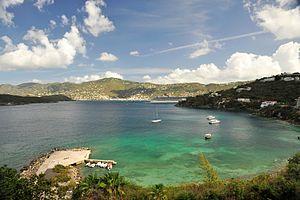
Saint-Thomas est une île qui constitue avec celles de Saint John et Sainte-Croix les îles Vierges des États-Unis, c'est également l'un des trois districts de ce territoire. L'île a une superficie de 81 km² et comptait 51 000 habitants en 2000. La ville principale est Charlotte-Amélie, capitale de l'archipel. Saint-Thomas comptait autrefois parmi les repaires de corsaires, pirates et flibustiers et c'est une zone franche douanière et fiscale, ce qui en fait l'un des paradis fiscaux des États-Unis.